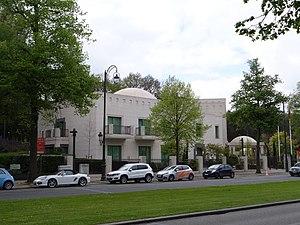
L'avenue Franklin Roosevelt est une avenue du sud de Bruxelles-ville, longeant le bois de la Cambre.